Baba Yaga

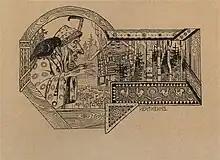
Baba Yaga and her hut, by Ivan Bilibin

Vladimir Propp wrote that depictions of Baba Yaga taken from various fairy tales do not create a coherent image.